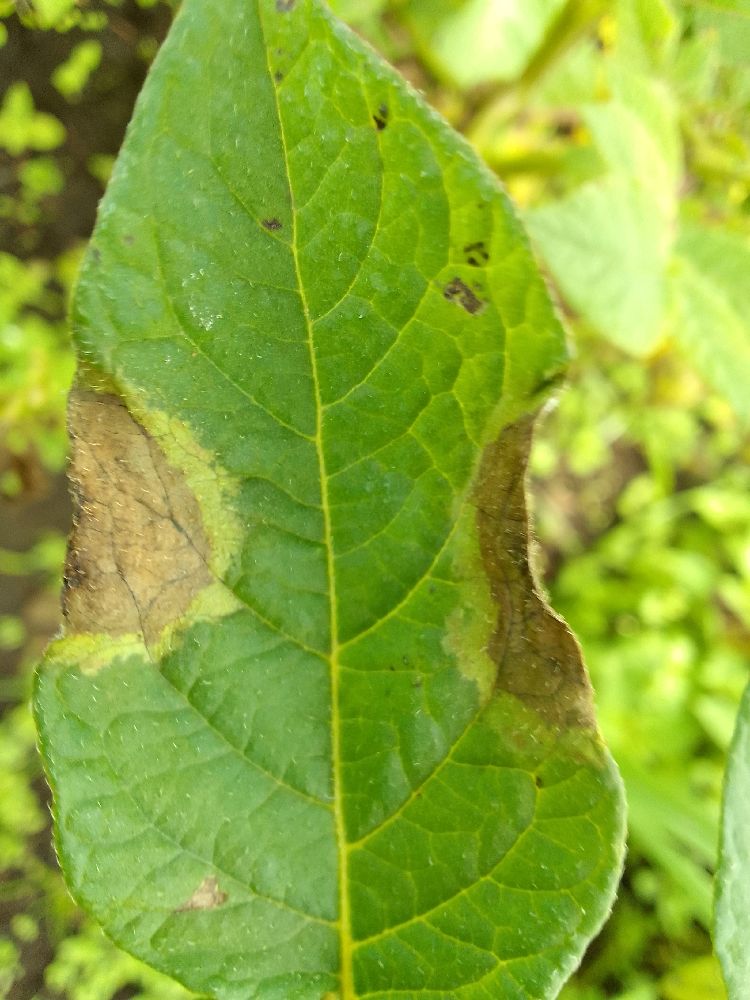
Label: Late blight